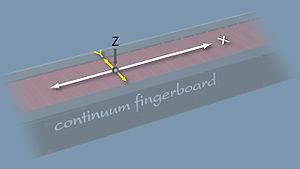
Le continuum à touches, ou Haken continuum fingerboard, est un contrôleur / clavier continu et un synthétiseur développé par Lippold Haken, un professeur d'ingénierie d'électricité et d'informatique à l'Université de l'Illinois et vendu par Haken Audio à Champaign.